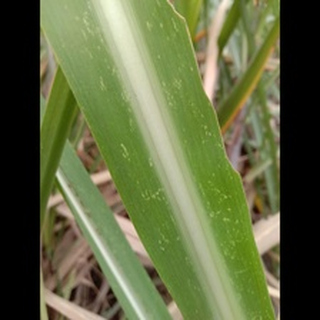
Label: sugarcane_mosaic